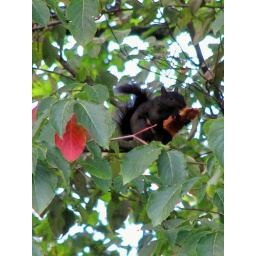
cute squirrel eating a piece of toast up in the tree.